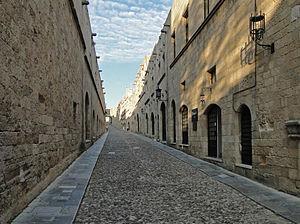
La rue des Chevaliers à Rhodes, Grèce